Early modern warfare

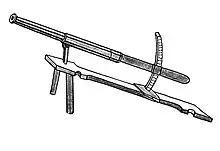
Tarasnice from the Hussite Wars (1419–1434)

However, the power formerly wielded by a heavy cavalry-focused army was at an end. For the first time in millennia, the settled people of the agricultural regions could defeat the horse peoples of the steppe in open combat. The power of the Mongols was broken in Russia and, no longer threatened from the east, Russia began to assert itself as a major force in European affairs. Never again would nomads from the east threaten to overrun Europe or the Middle East. In the Siege of Kazan (1552), Russia had employed artillery, sappers, cavalry and infantry armed with arquebus (Streltsy), while the Khanate of Kazan had only employed cavalry. The use of sappers proved decisive.